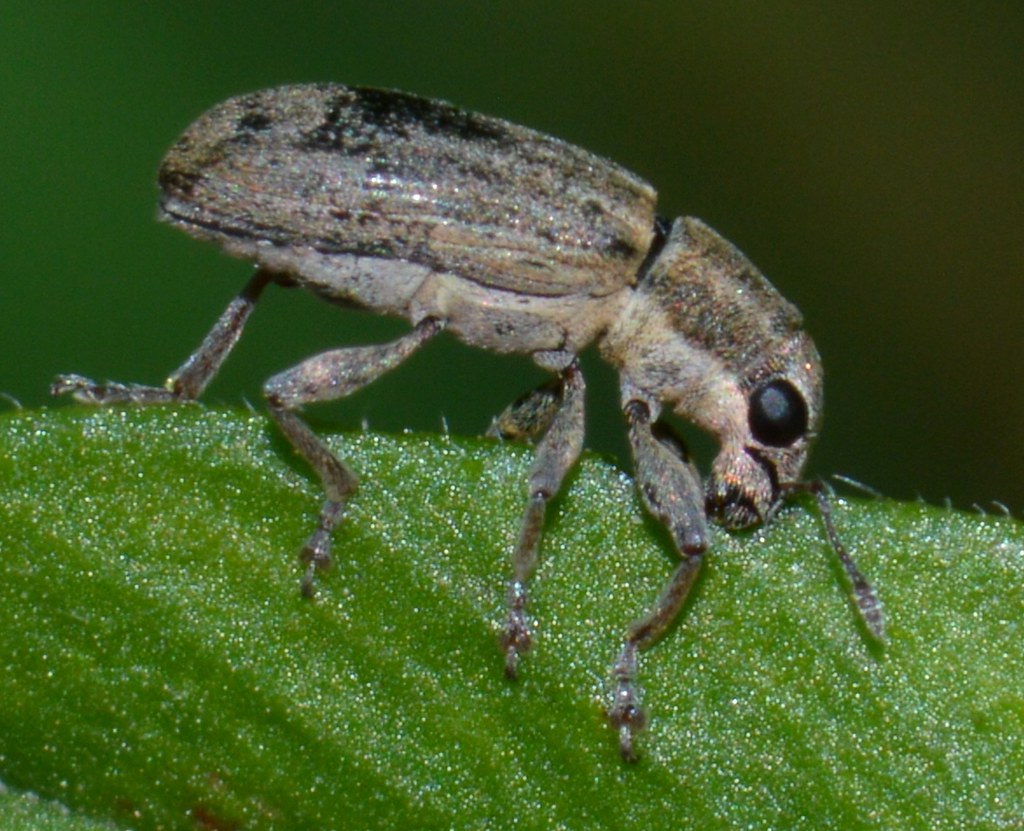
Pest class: pea_leaf_weevil